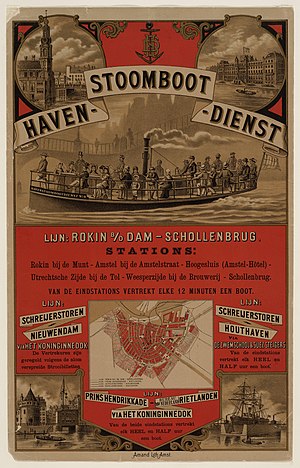
Beurtvaart / Funktioner / Plakater af rederierne
Beurtvaart var en form for sejlads med passagerer, fragt og kvæg der blev transporteret i henhold til en køreplan efter en faste rute. Det var den første offentlige transport i Nederlandene og var i lang tid bundet til godkendelser og regler, specielt af de lokale myndigheder. Ordet "beurt" betyder i denne forbindelse den faste sejlplan, som skipperene var nødt til at sejle efter.